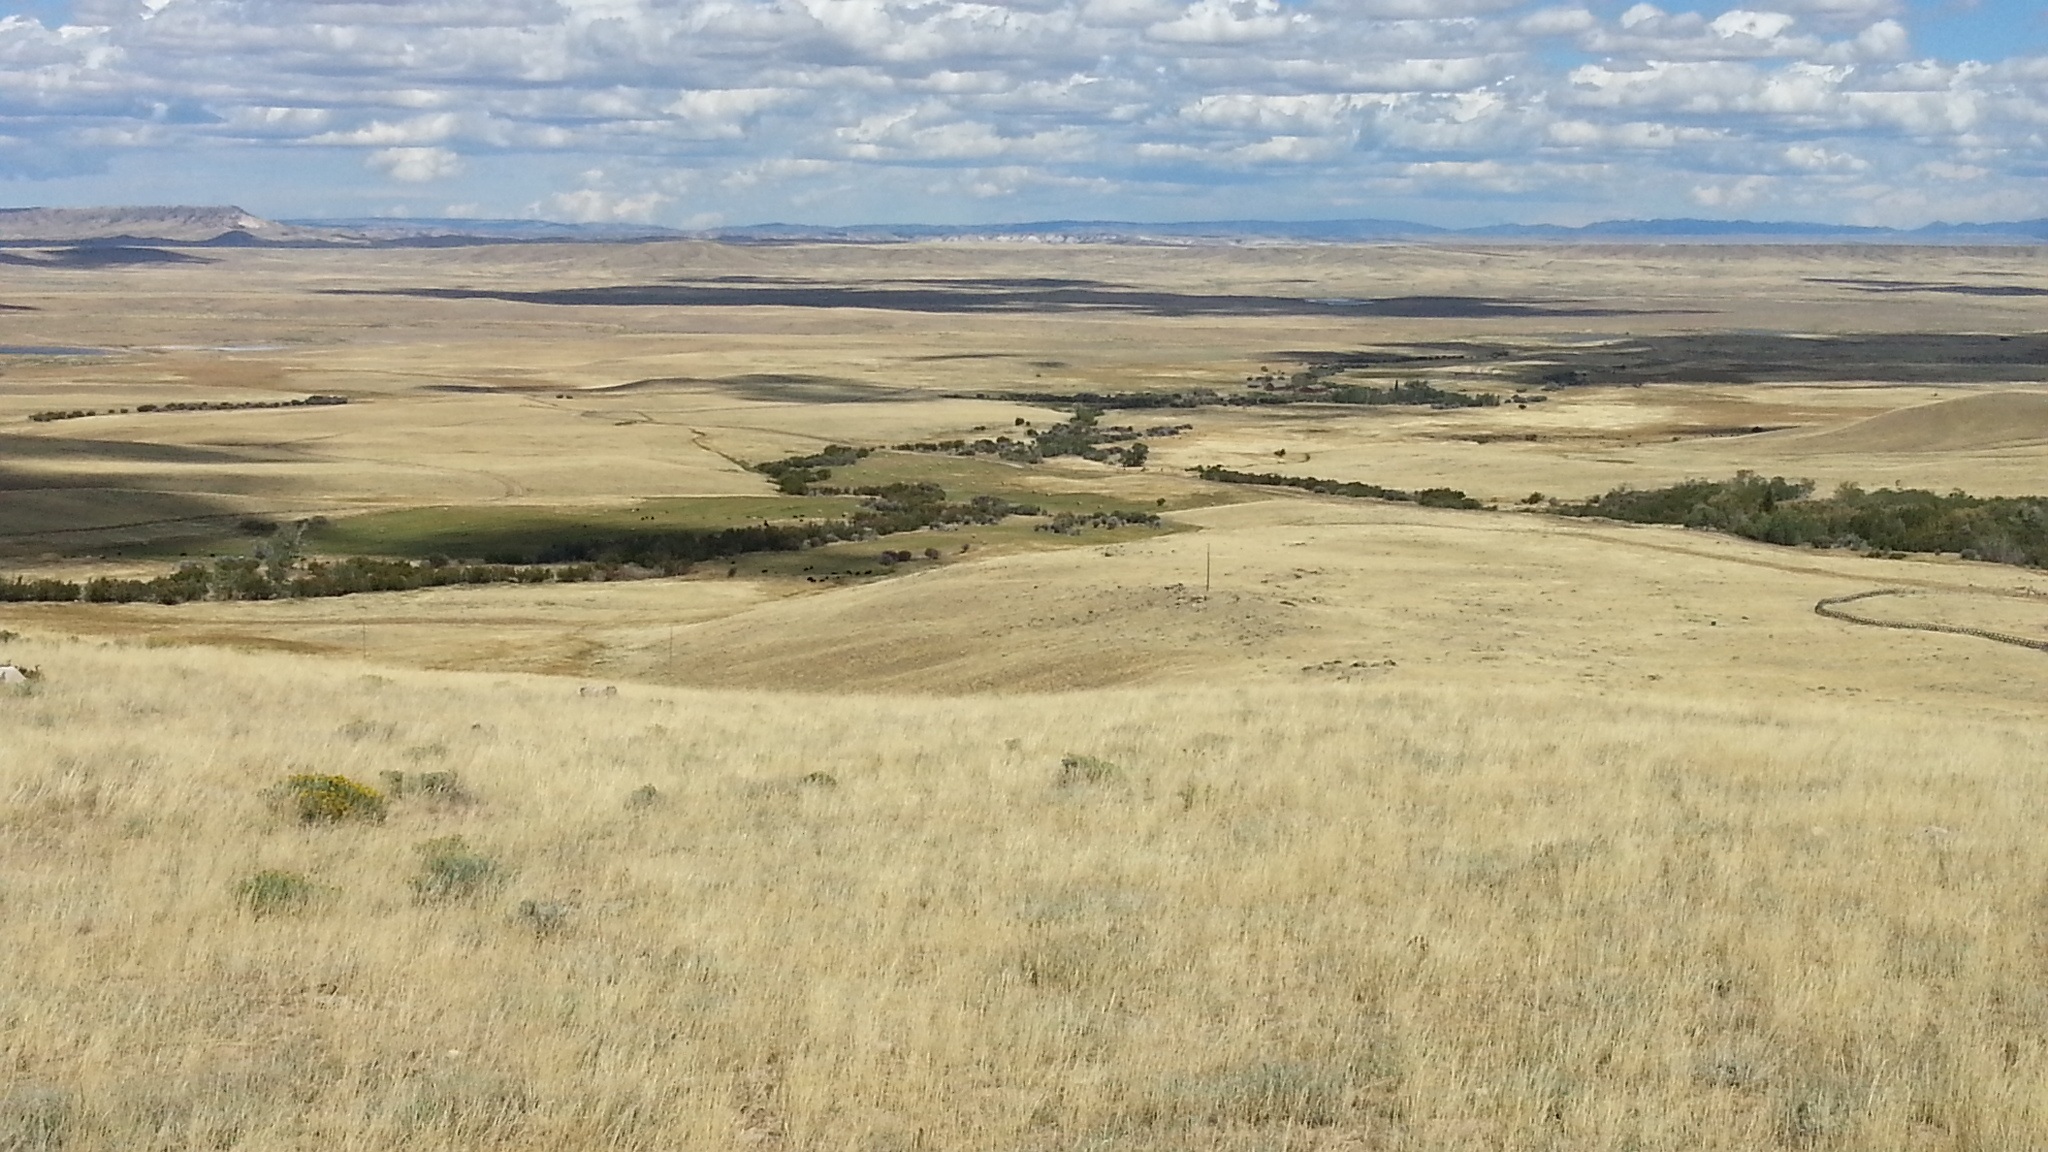
landscape, grass, creek, marsh, wilderness, field, prairie, hill, pasture, ranch, soil, terrain, savanna, plain, clouds, geology, grassland, badlands, rolling, wetland, plateau, habitat, wyoming, ecosystem, tundra, butte, steppe, rural area, landform, natural environment, geographical feature, aeolian landform, grass family, ecoregion